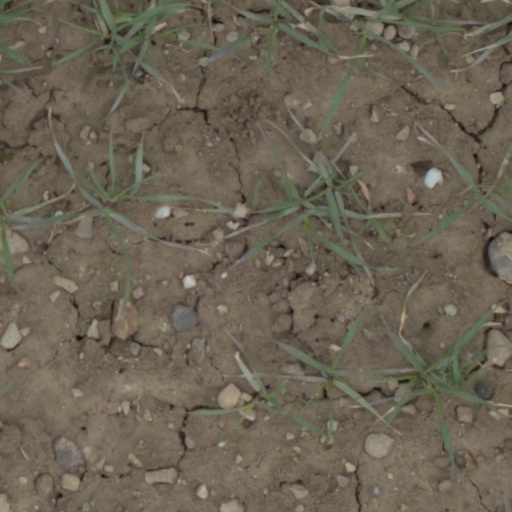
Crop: wheat